Dot 2 Dot

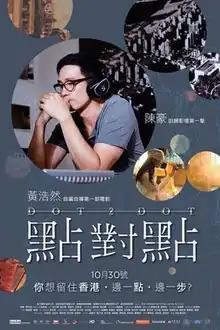
Dot 2 Dot 2014 film poster

Dot 2 Dot (Cantonese 點對點 "Dim dui dim") is a 2014 Hong Kong drama film directed by Amos Why, starring Moses Chan, Meng Tingyi, Lam Tze-chung, Susan Shaw Yin-yin and David Siu, first screened at the Hong Kong International Film Festival 2014. It went on general release on 30 October 2014.